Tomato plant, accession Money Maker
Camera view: horizontal (90 deg, fisheye); turntable rotation: 150 degrees
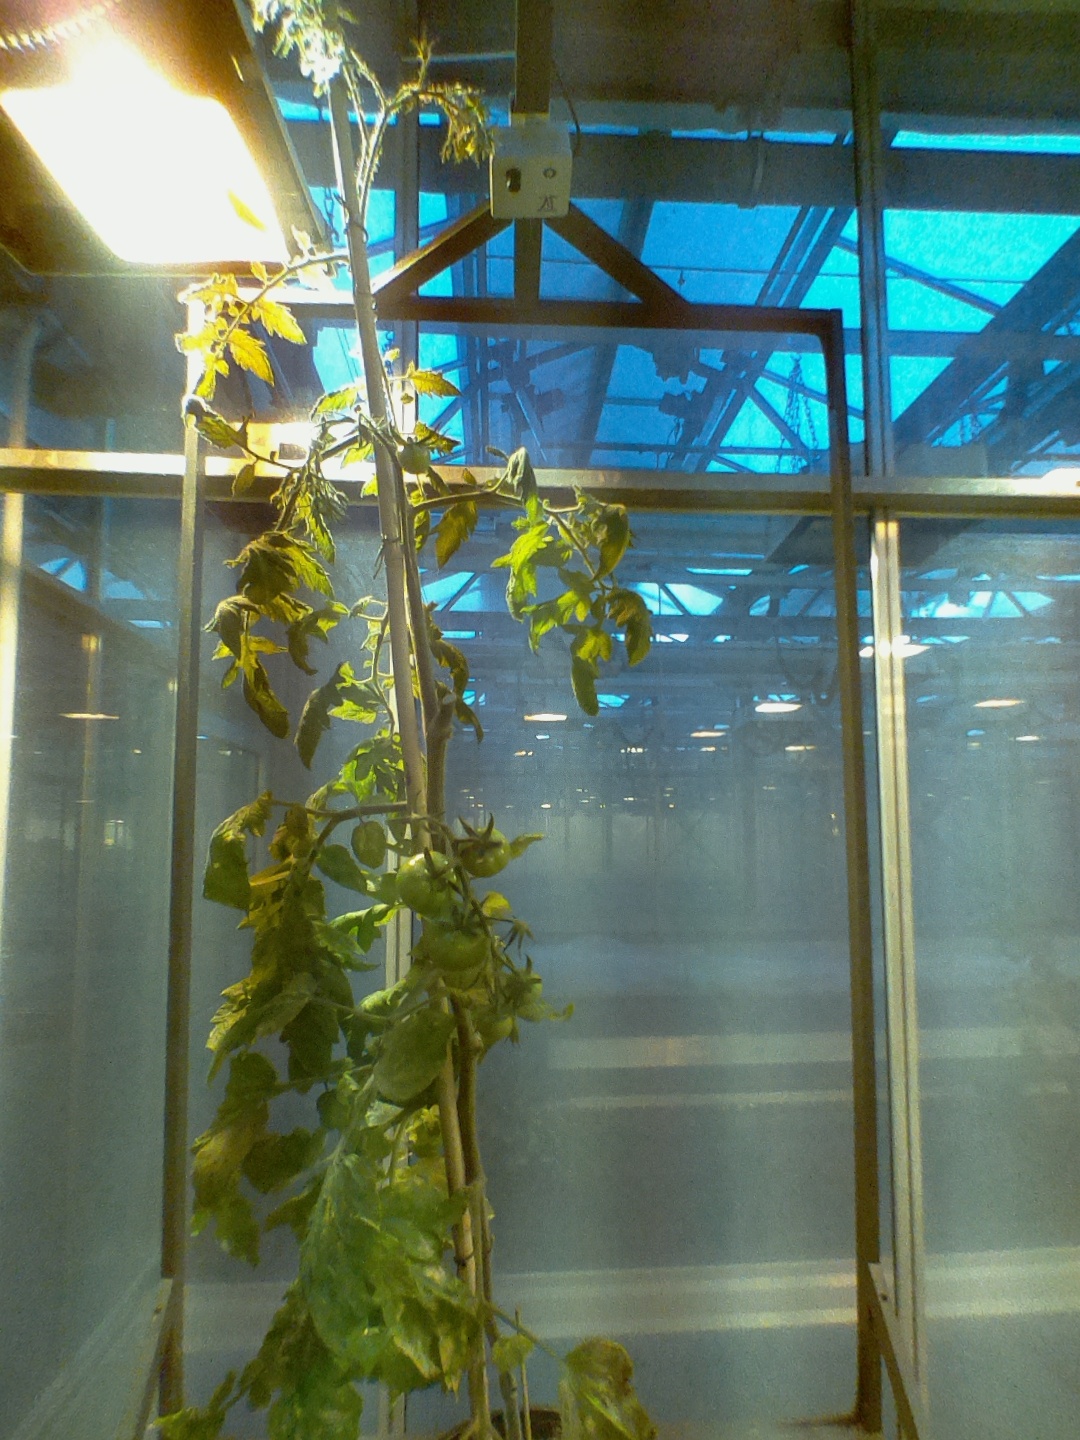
BBCH growth stage 76: 60%-70% of final fruit size